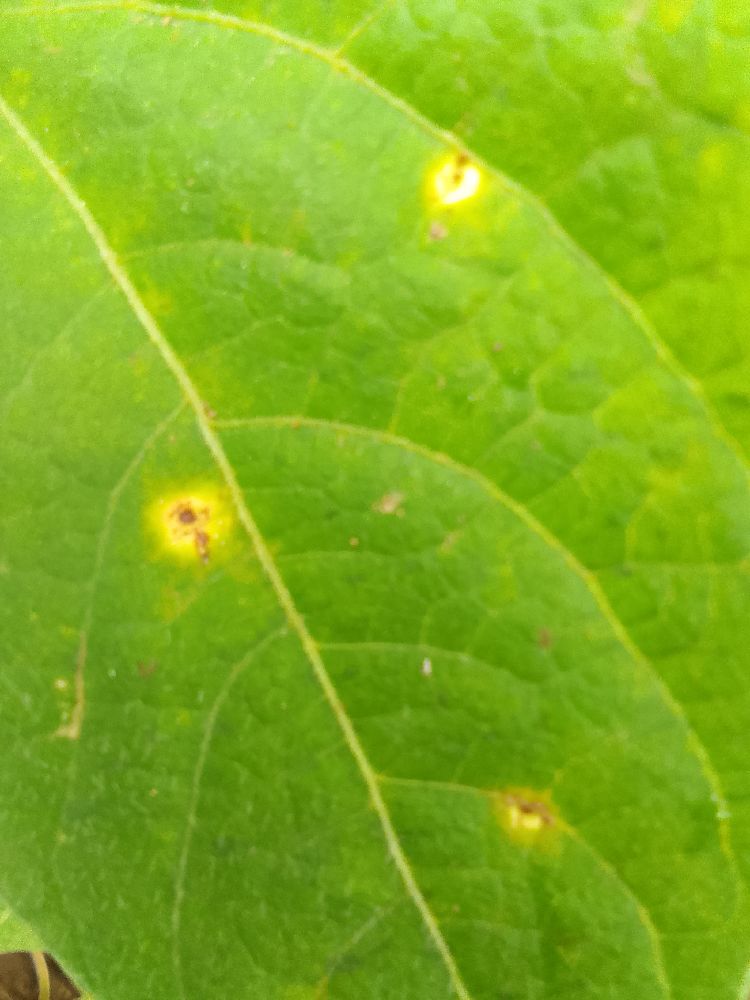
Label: rust